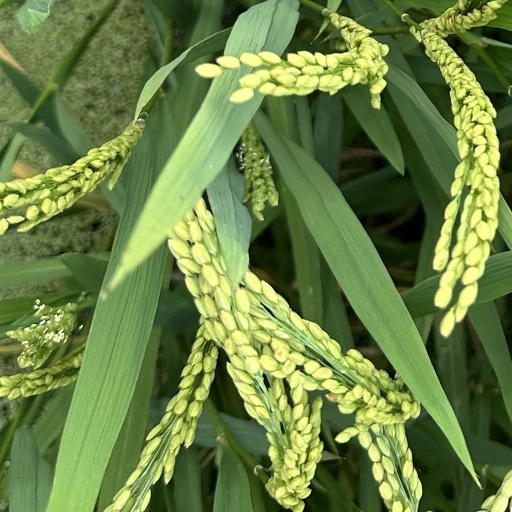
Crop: rice